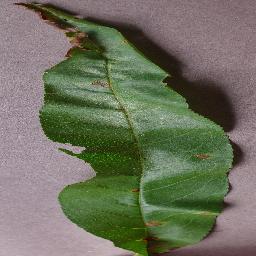
Label: Peach___Bacterial_spot